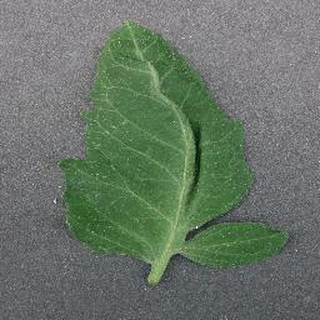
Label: healthy_tomato